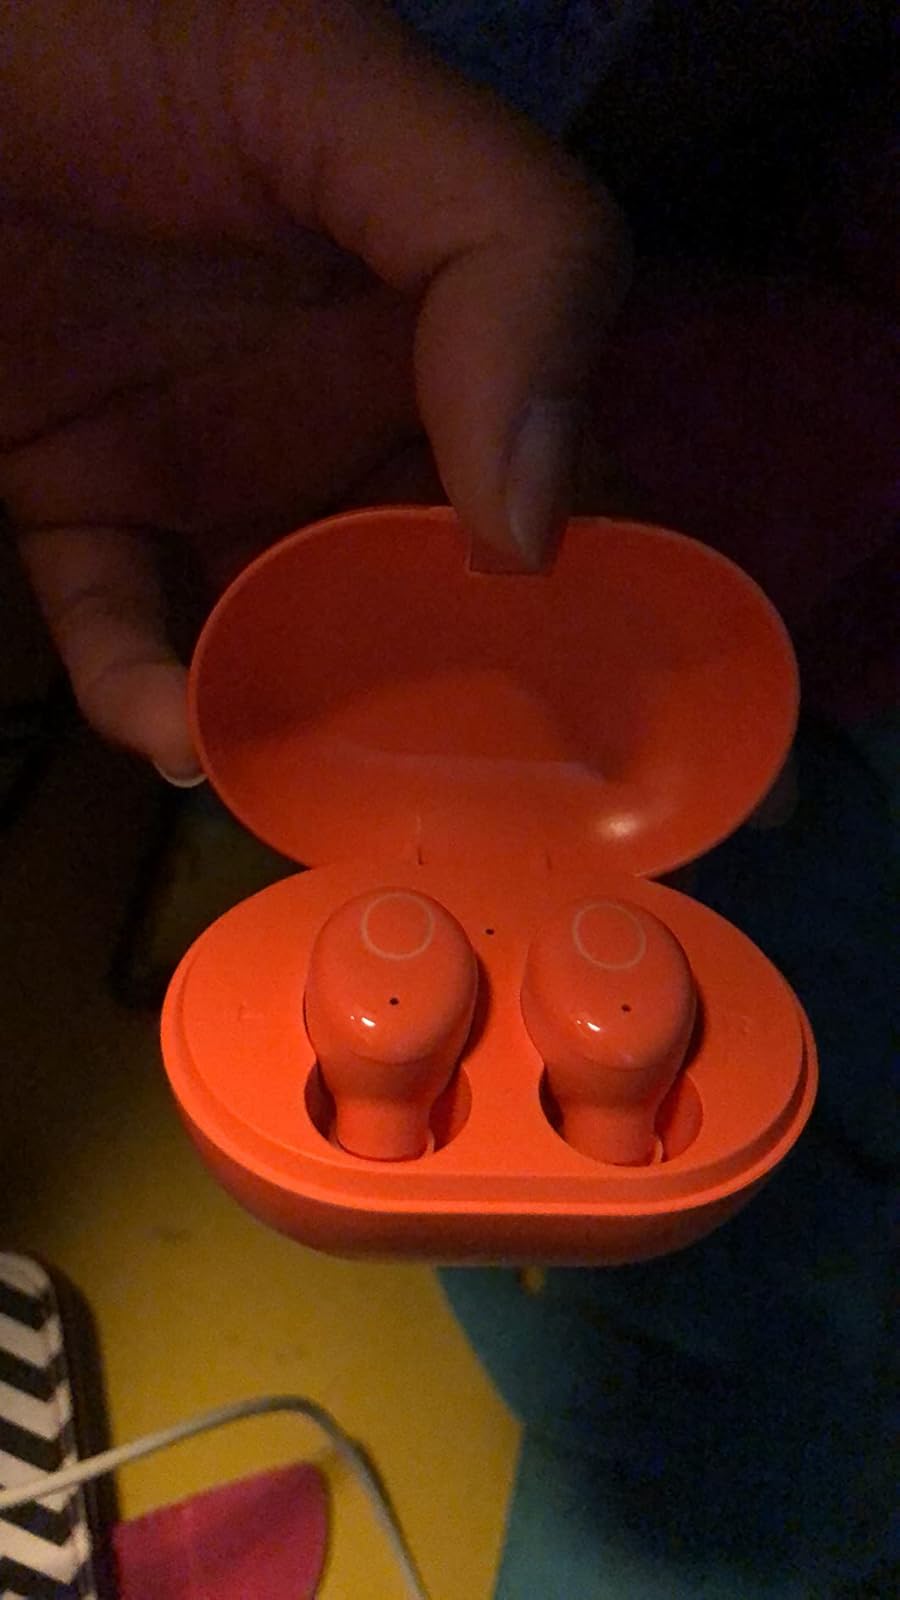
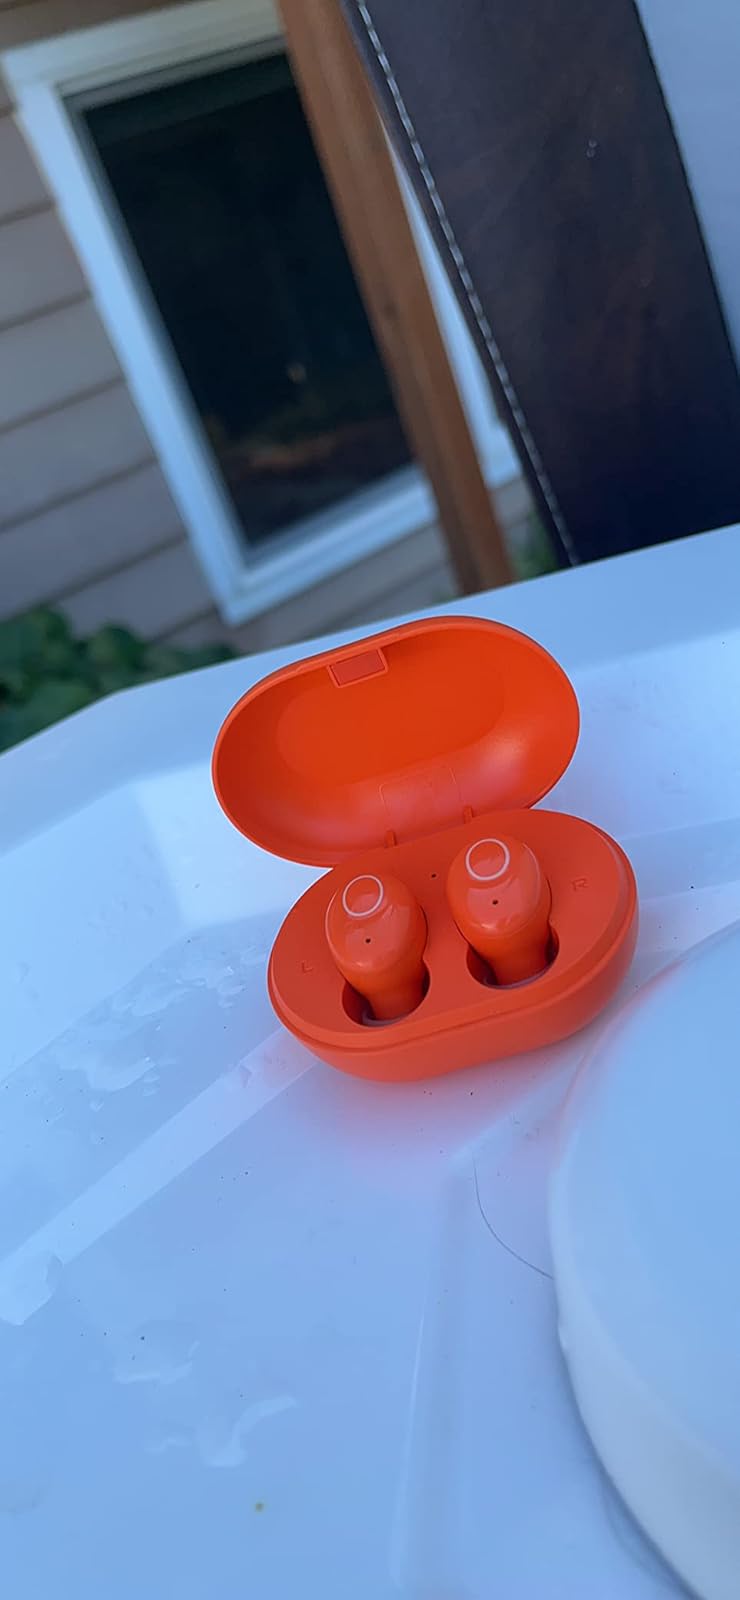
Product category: earbuds
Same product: yes